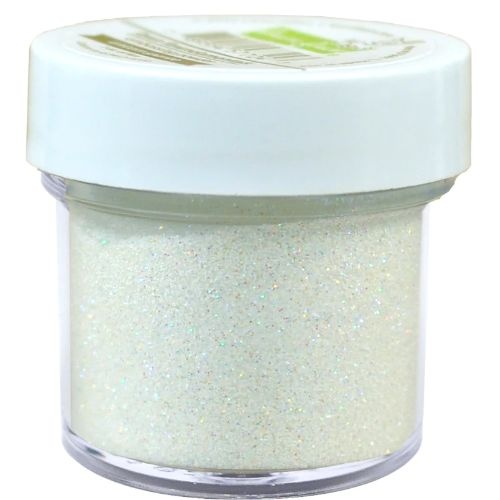
Lawn Fawn - Embossing Powder - Unicorn Sparkle
Use this sparkly embossing powder to add dimension, depth, and shine to your projects and sentiments. Stamp with embossing ink pad or embossing ink pen and set it with a heat tool. 1oz of fun!
Brand: Lawn Fawn
Category: Arts & Entertainment > Hobbies & Creative Arts > Arts & Crafts > Art & Crafting Materials > Embossing Powder